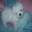
Label: dog